Tottenham Hale

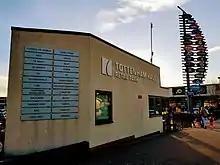
Entrance to the retail park

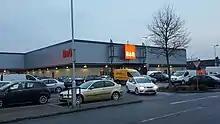
Inside the retail park

Tottenham Hale Retail Park is a major retail park located adjacent to the local tube station on Ferry Lane. The site has a total retail space of 200,000 square feet, and is occupied by retailers including Adidas, TK Maxx, Curry's, Lidl, Iceland and Costa.